Jean-Paul Huchon

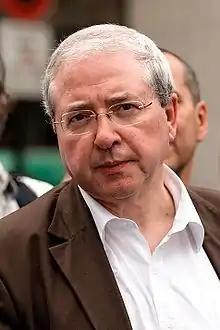
Huchon in 2008

Jean-Paul Huchon (born 29 July 1946) is a French retired civil servant and politician of the Socialist Party (PS) who served as Mayor of Conflans-Sainte-Honorine from 1994 to 2001 and President of the Regional Council of Île-de-France from 1998 until 2015.